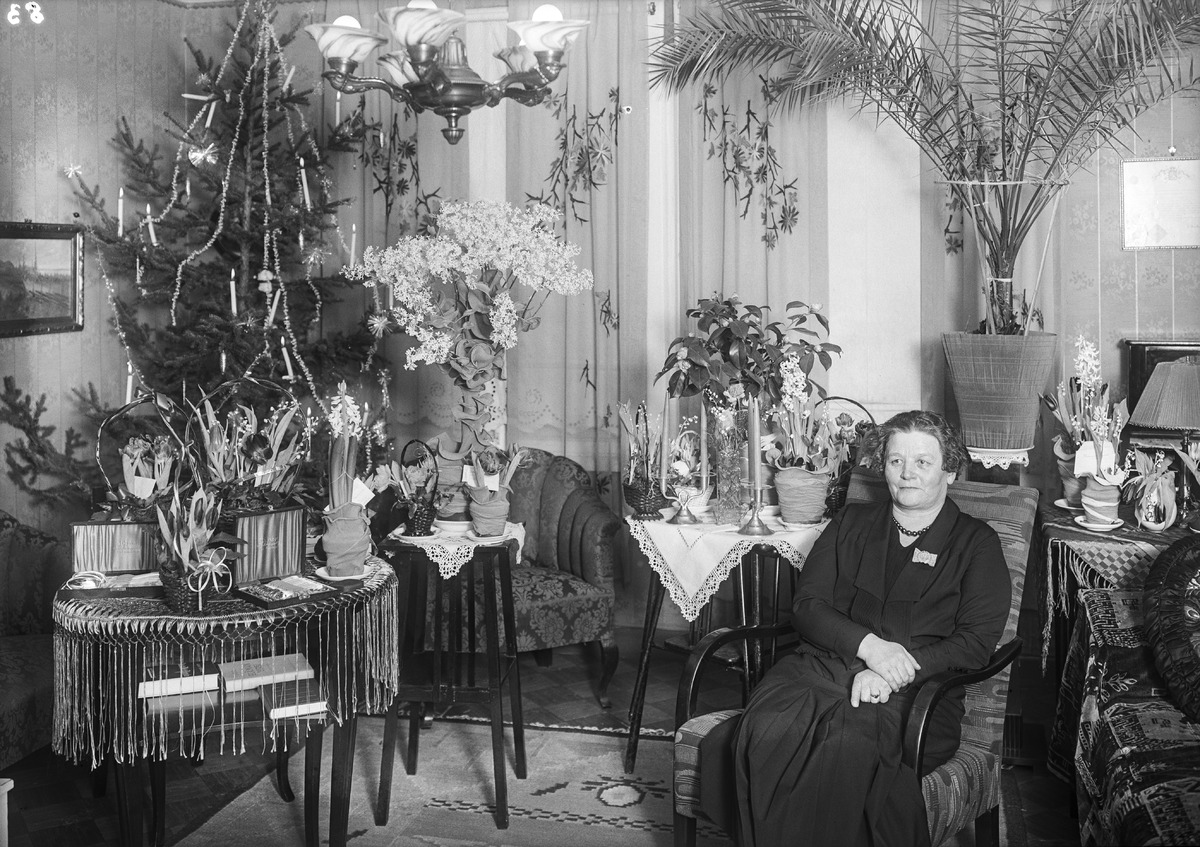
Nainen merkkipäivänään
A woman on her special day
sisällön kuvaus: Nainen merkkipäivänään 28.12.1931. Kuvan kohdetta ei tunnistettu. Naisen ympärillä olevat kukat viittaavat merkkipäivään. content description: A woman on her special day on December 28, 1931. The person in the photograph is unknown. The flowers around the woman suggest the celebration of a special day.
Vuosi: 1931
Paikka: , Suomi, Suomi
Aiheet: kokokuva; sisäkuva; naiset; merkkipäivät; kukat; syntymäpäivät; flowers; special days; birthdays; women